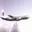
Label: airplane